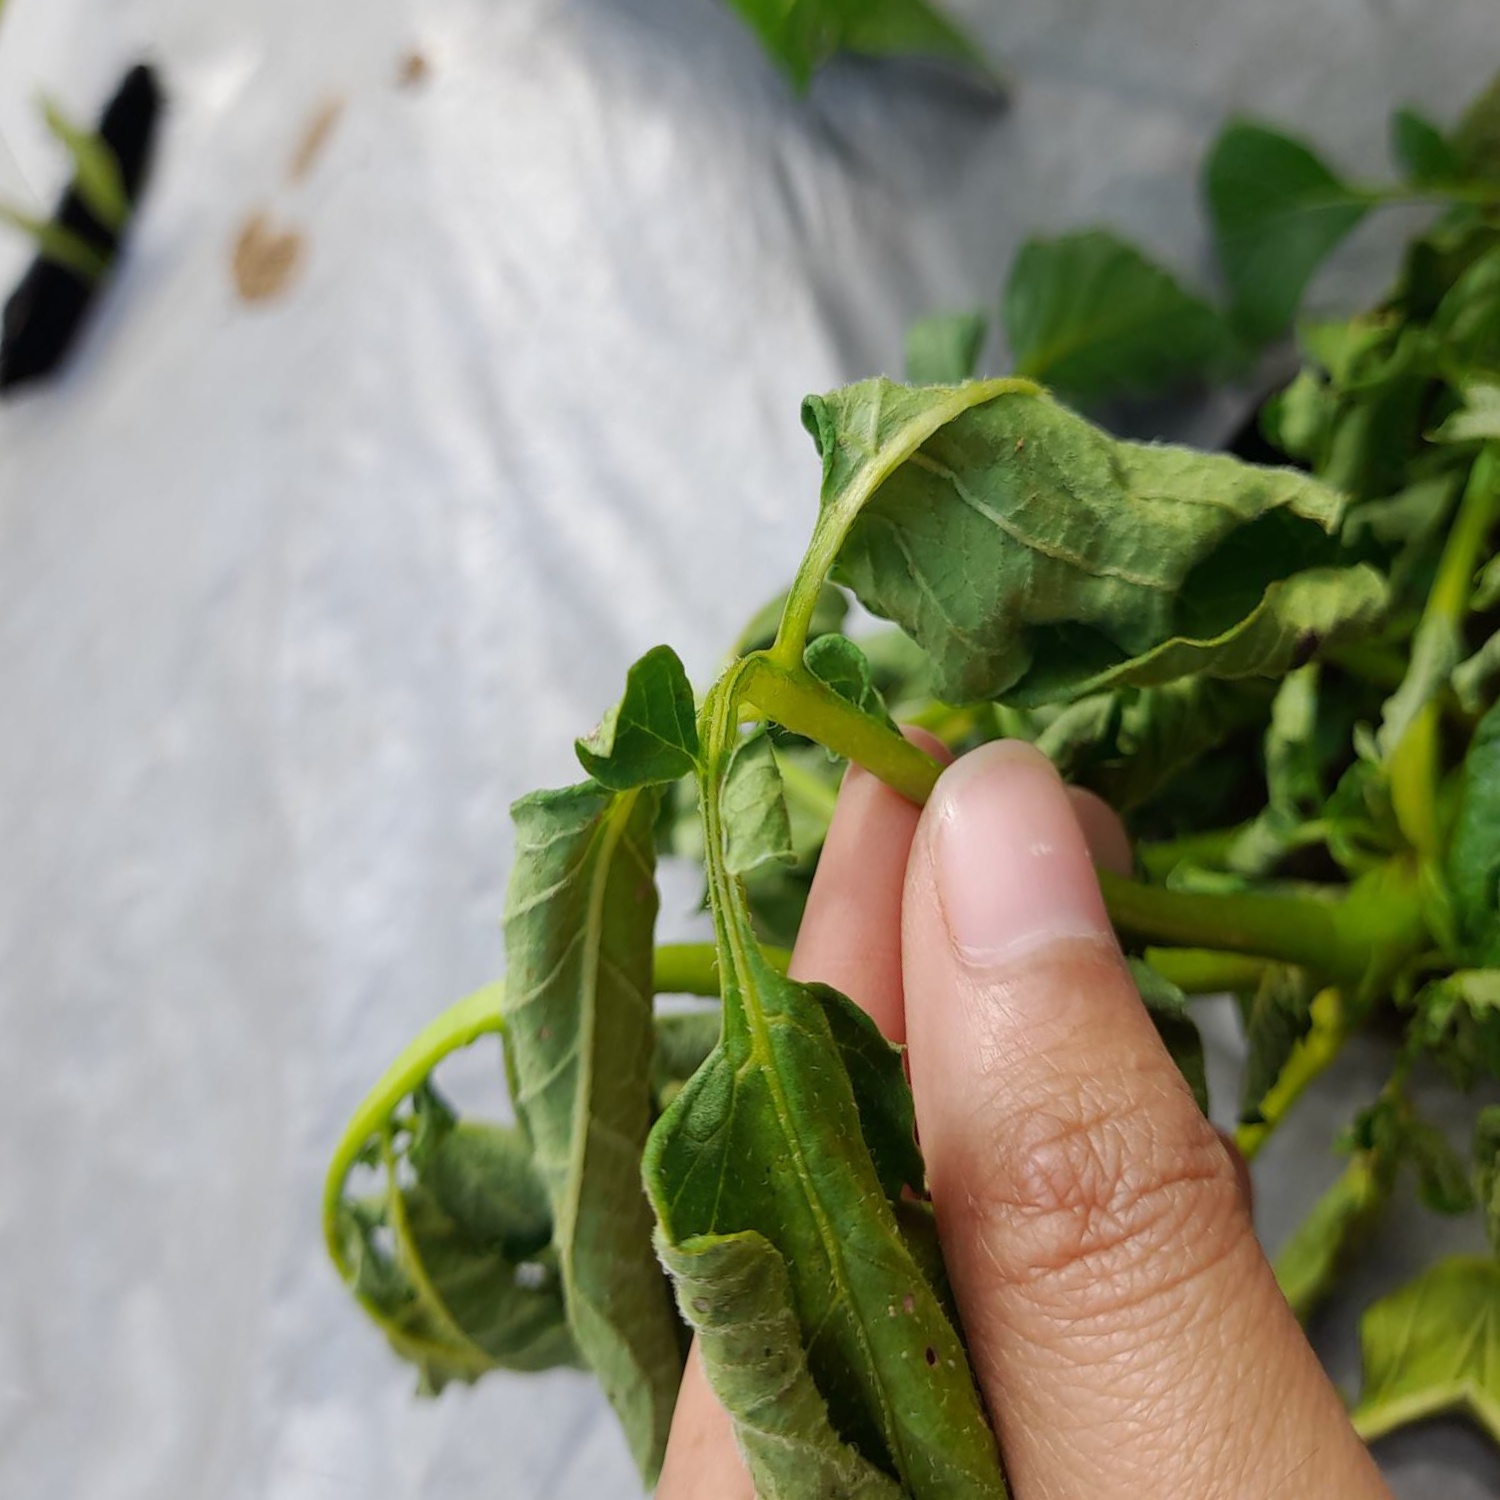
Etiqueta: Pudricion_Parda